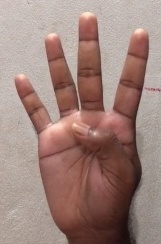
ASL sign: 4